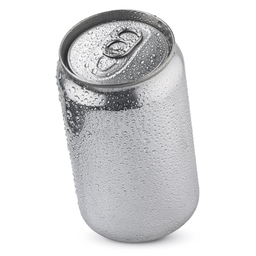
Label: cans